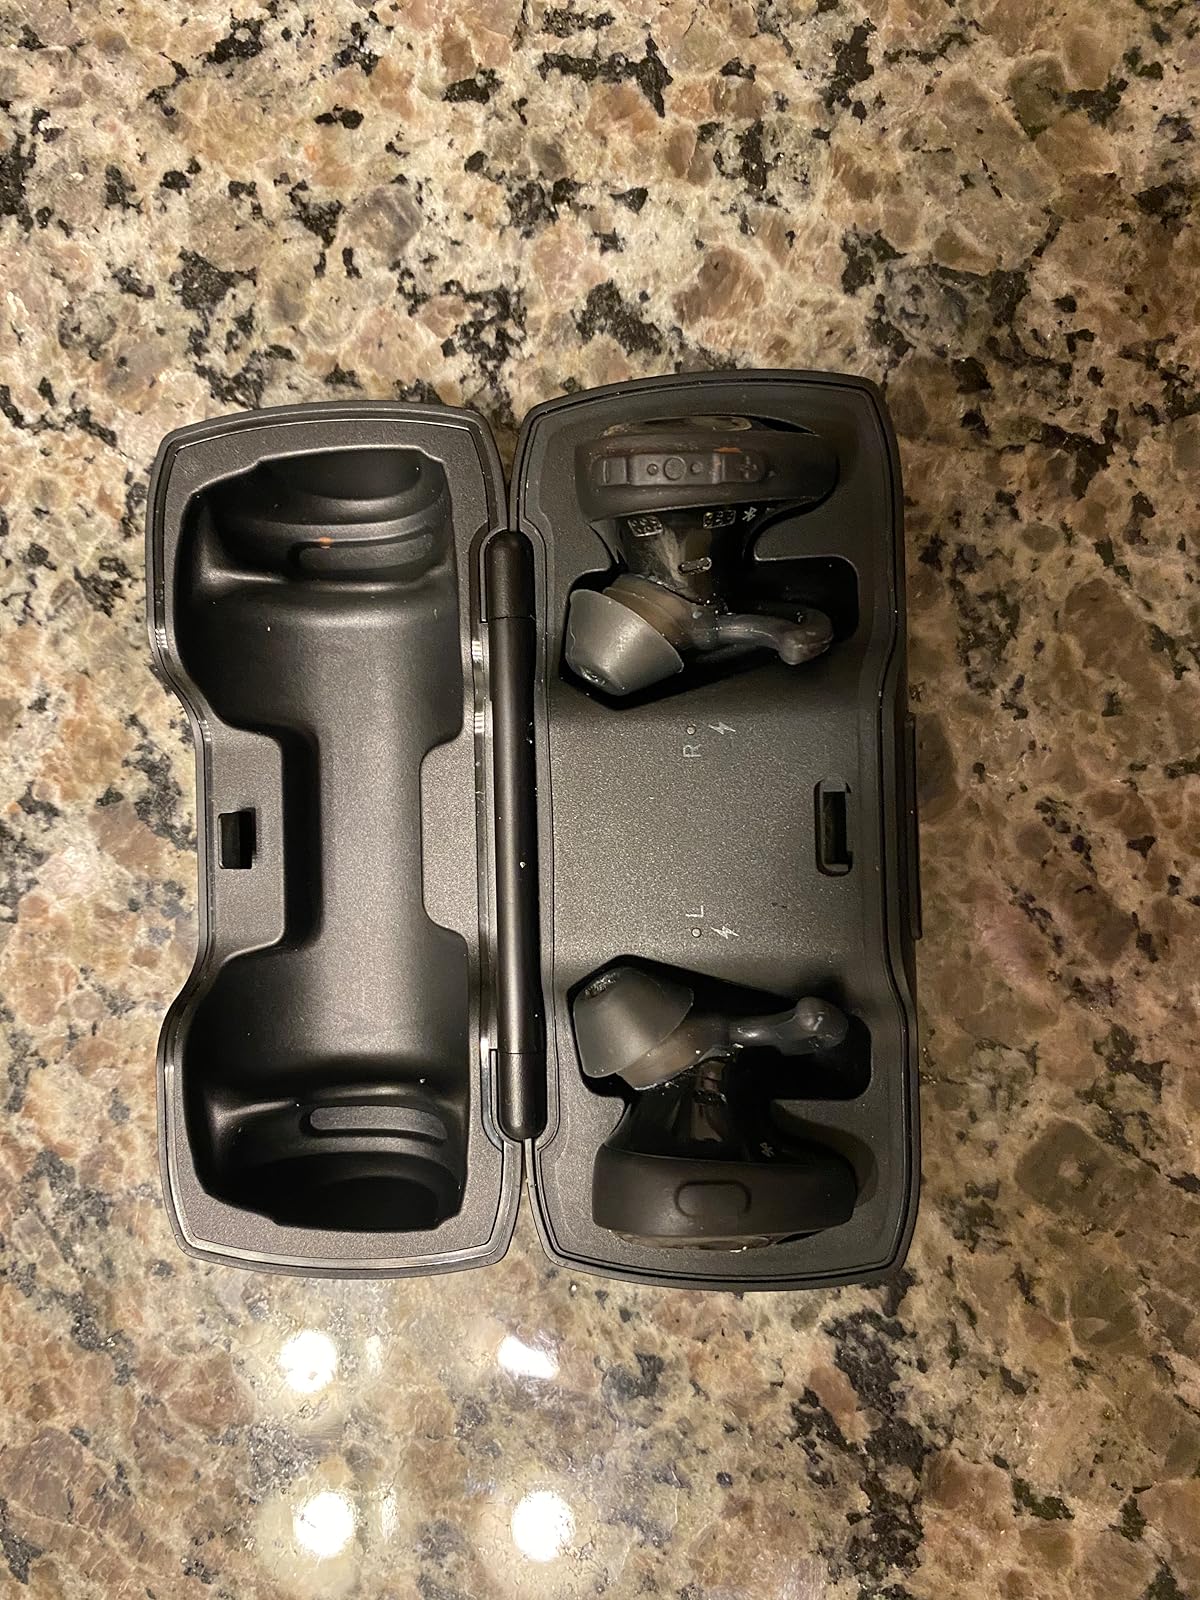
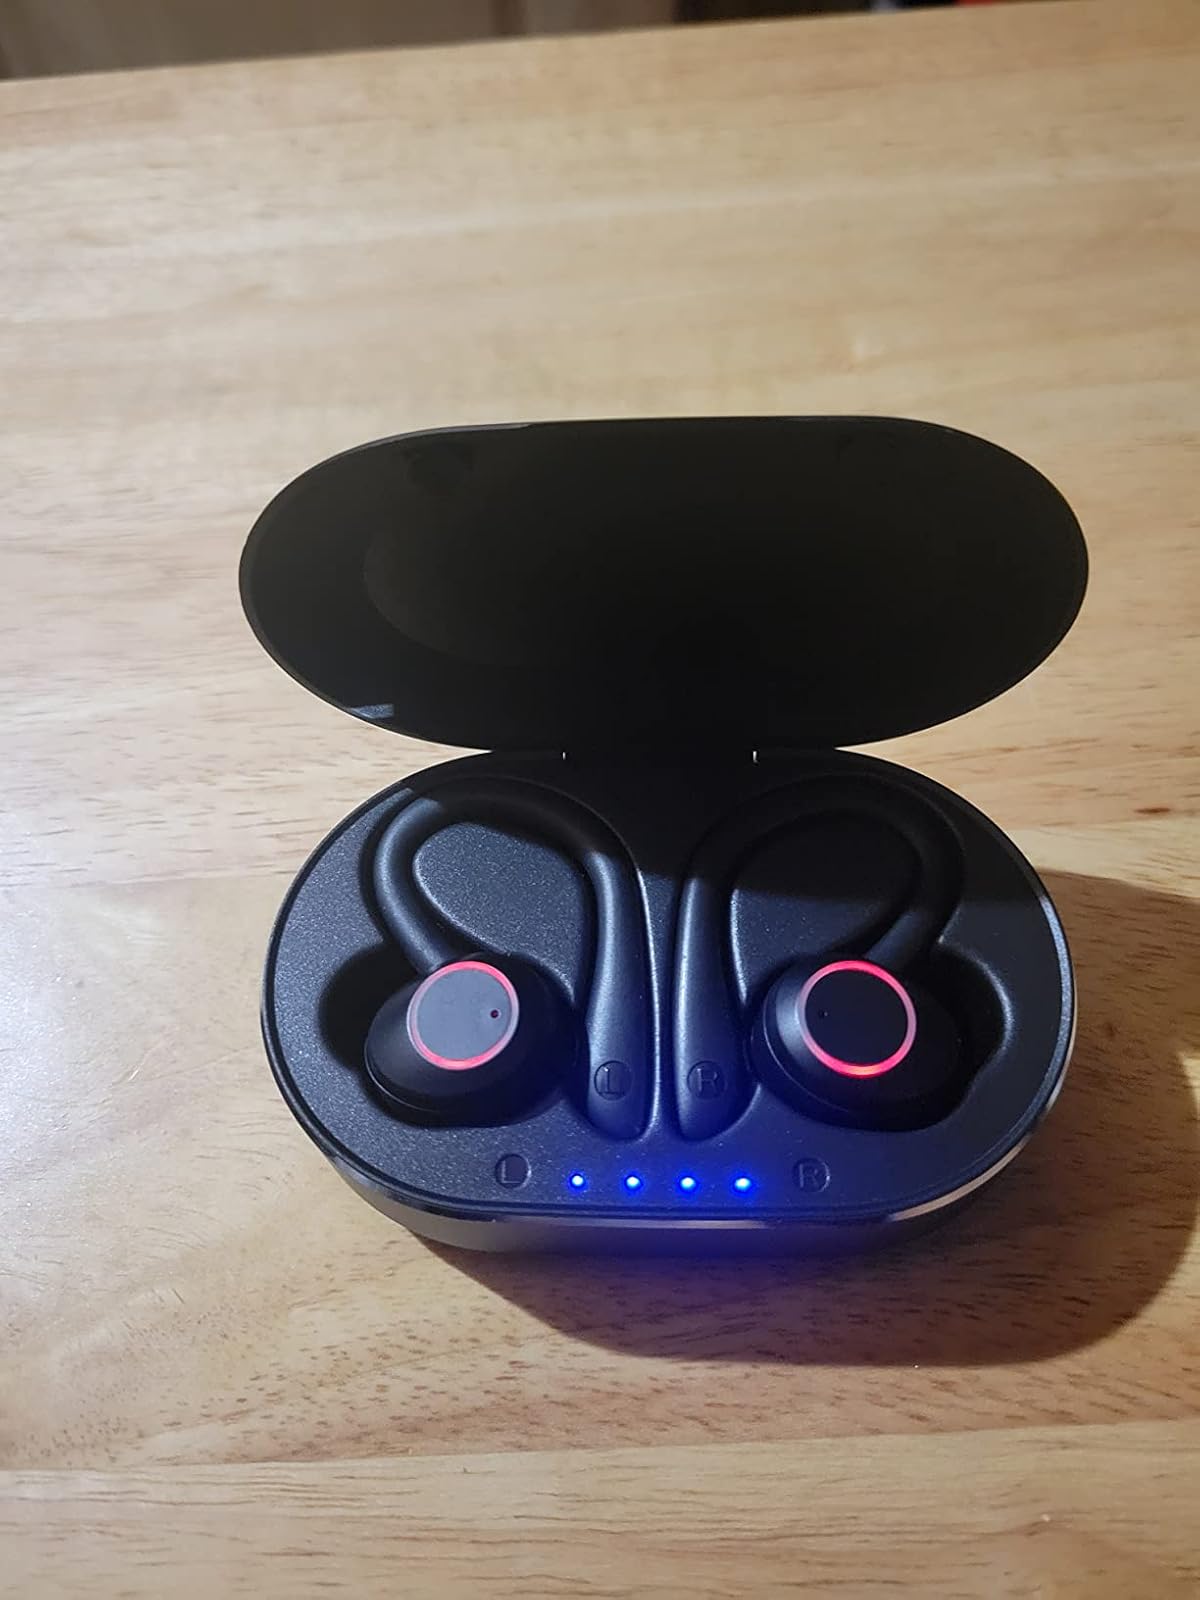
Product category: earbuds
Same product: no